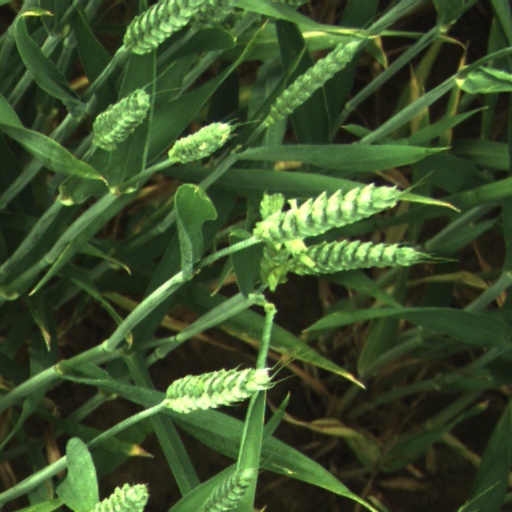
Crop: wheat